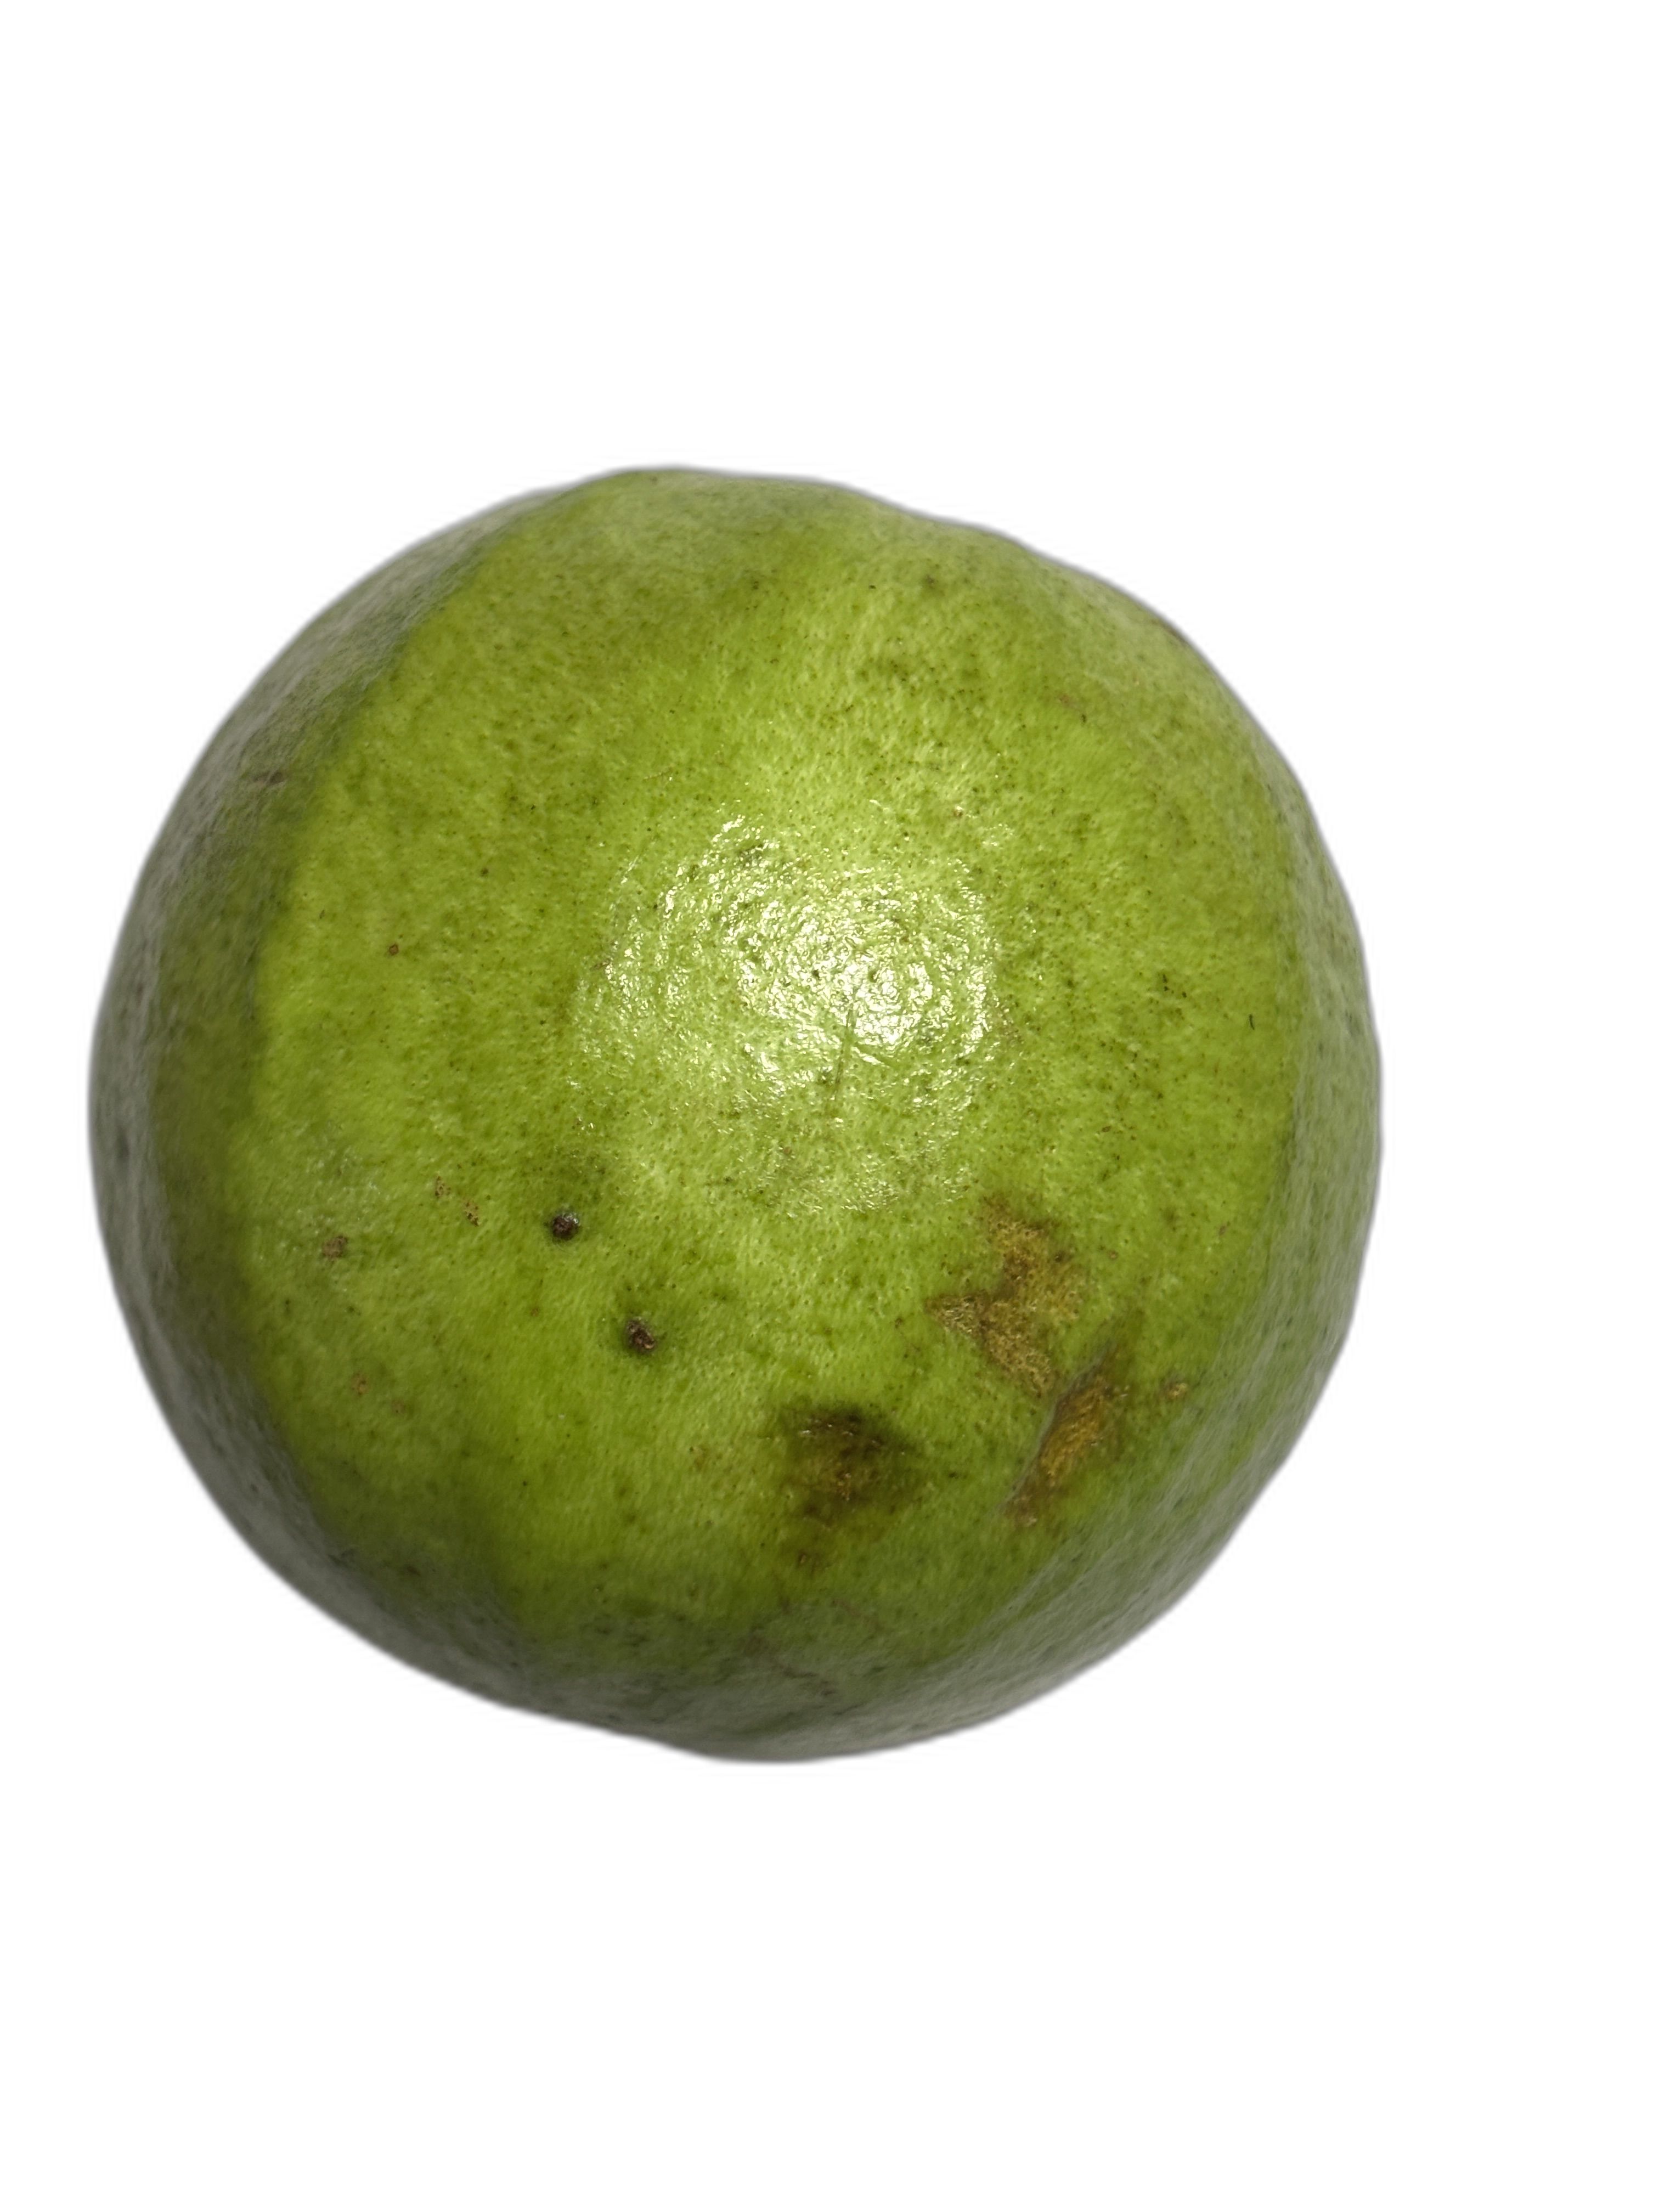
Plant part: fruit
Disease: Anthracnose